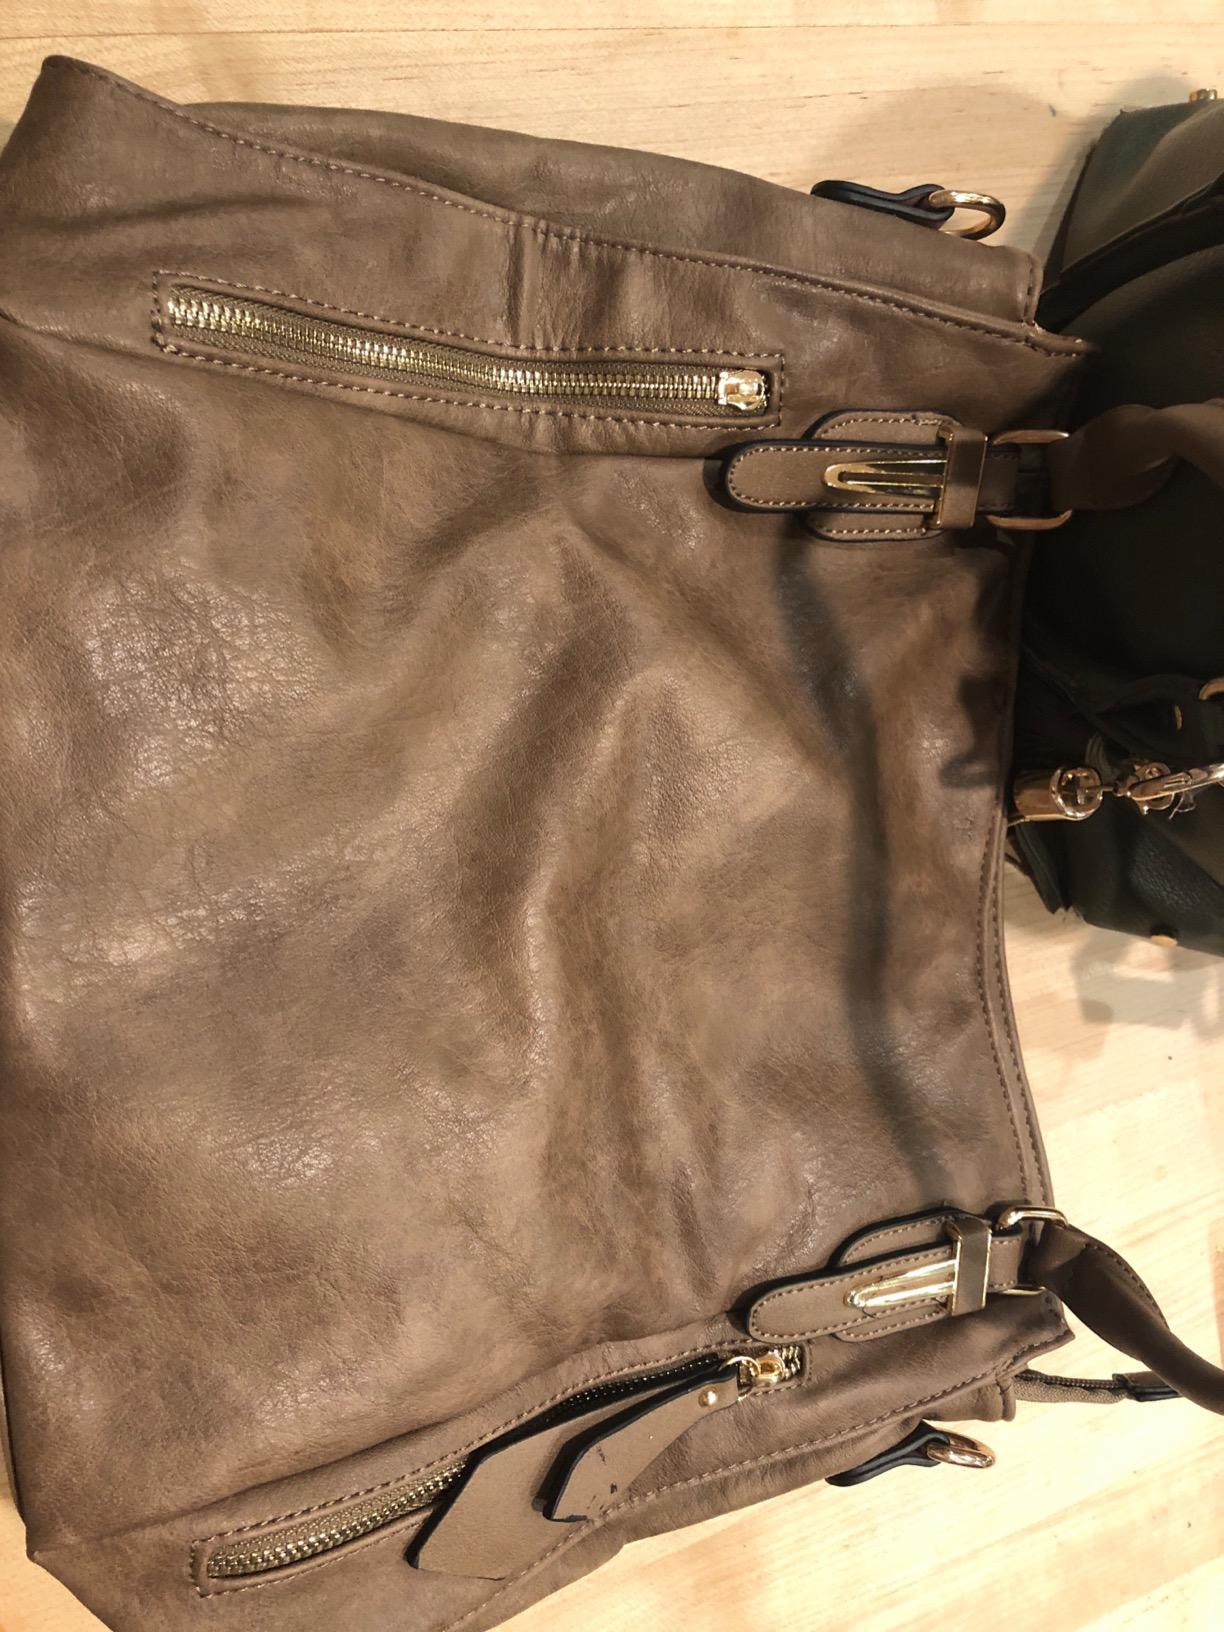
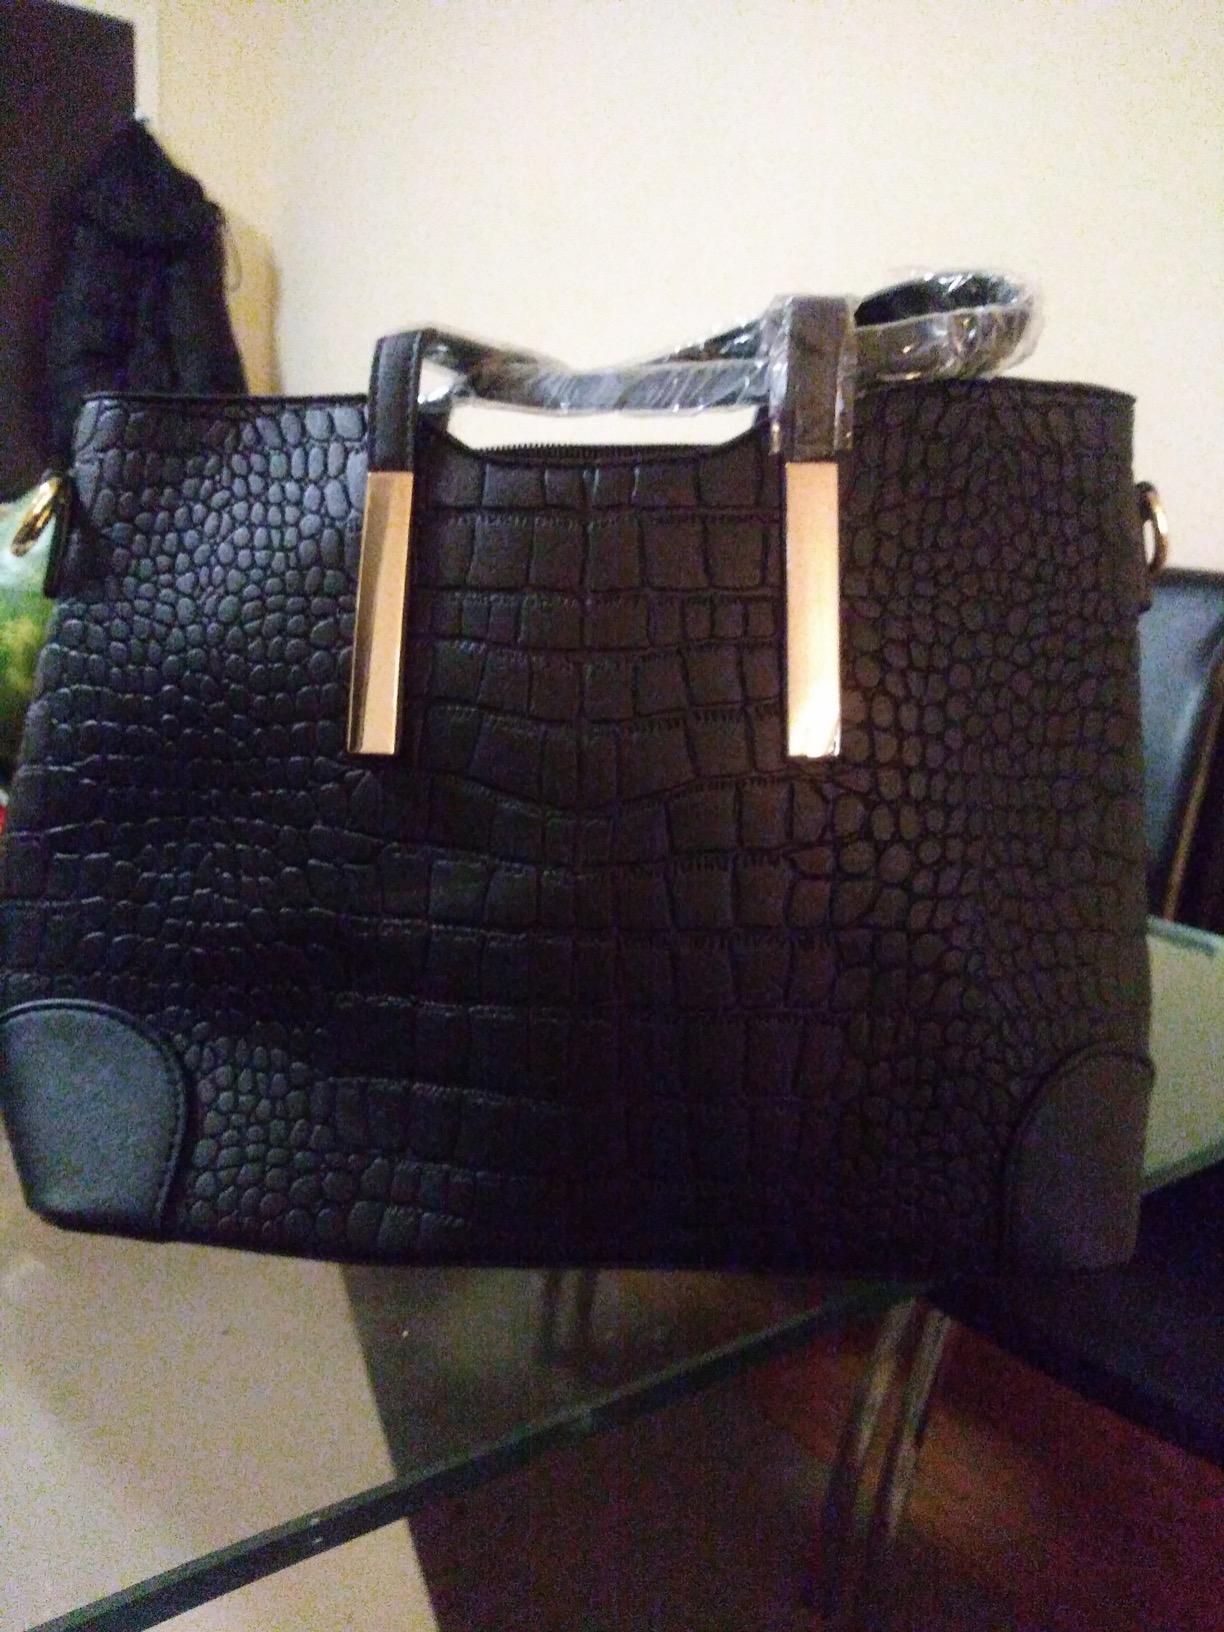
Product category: accessories_handbag
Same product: no